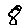
Label: 8